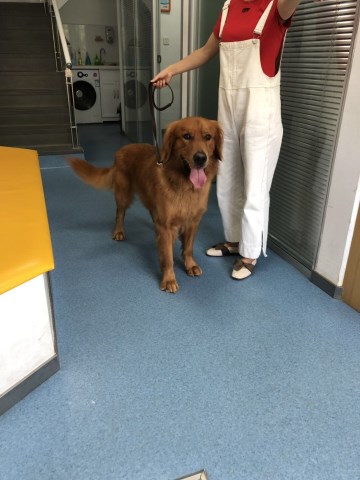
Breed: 5355-n000126-golden_retriever